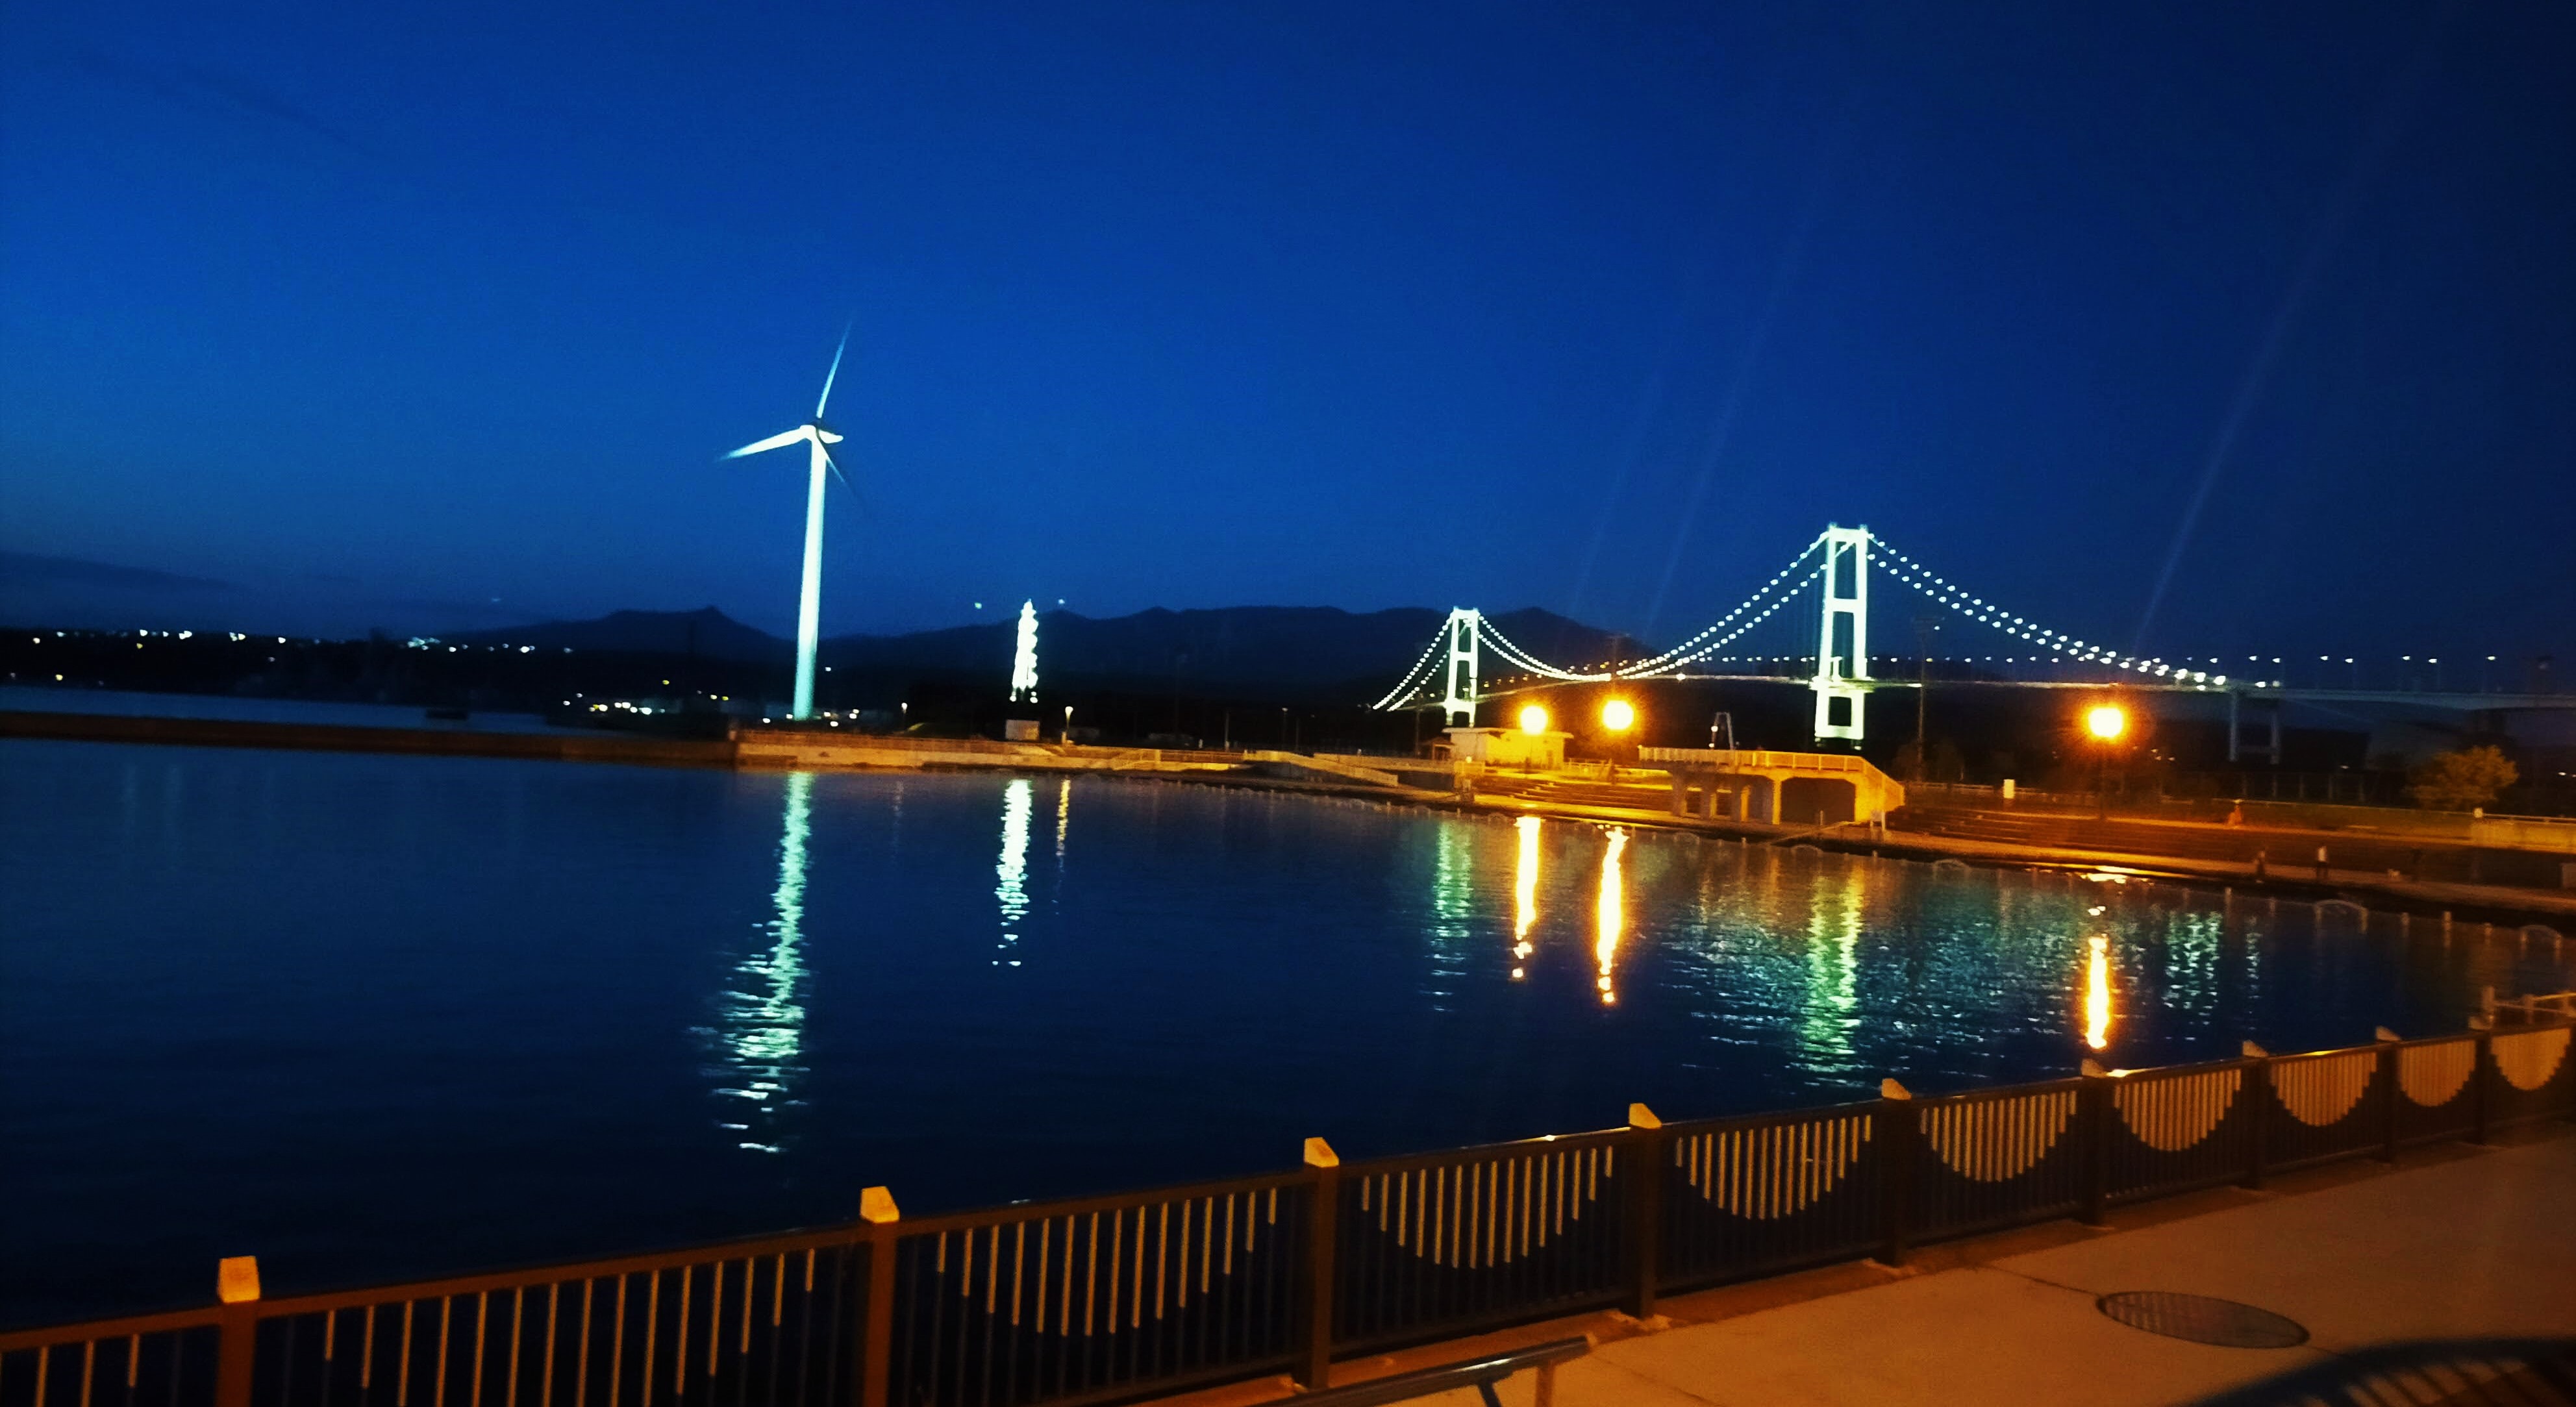
Hakucho, bridge, windmill, night, sky, cable stayed bridge, suspension bridge, water, wind turbine, light, reflection, landmark, fixed link, lighting, extradosed bridge, wind, river, evening, nonbuilding structure, architecture, photography, cloud, wind farm, city, mill